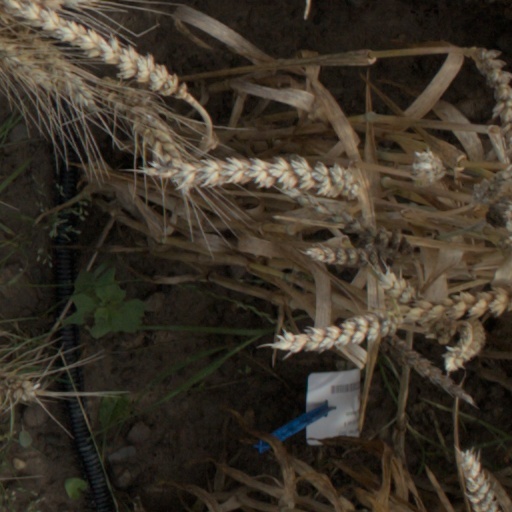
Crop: wheat